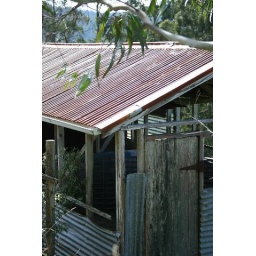
Marni Kirra, a self-catering guest house in the mountains overlooking Apollo Bay, Victoria.